WWF Raw (1994 video game)

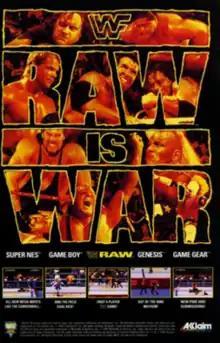
Promotional flyer depicting WWF superstars The Undertaker, Yokozuna, Lex Luger, Razor Ramon, Bret "Hitman" Hart, Diesel, Luna Vachon, Owen Hart and Doink the Clown behind the original "WWF Raw" logo.

WWF Raw is a professional wrestling video game based on the television show of the same name produced by the World Wrestling Federation (WWF), released for the SNES, 32X, Mega Drive/Genesis, and Game Boy in late 1994 and early 1995 by Acclaim Entertainment. It is the sequel to the "WWF Royal Rumble" game that was released in 1993, and is the final part of LJN's 16-bit WWF trilogy. Players can play either One-on-One, Tag Team, Bedlam, Survivor Series, Royal Rumble, or a Raw Endurance Match. Unlike its predecessor, "WWF RAW" is multitap compatible.